2022 Tamil Nadu local elections

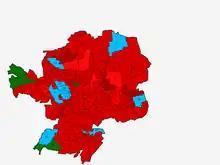
Coimbatore map showing Corporation wards and winning parties

DMK and its allies in the Secular Progressive Alliance, won 96 wards out of total 100 wards in the Coimbatore Municipal Corporation election. The DMK won 76 and its allies 20. Among the allies of DMK, Congress won nine, CPI(M) and CPI - four each, and MDMK three wards. The incumbent ruling party in the Coimbtore corporation council, AIADMK won three seats. Social Democratic Party of India won 1 ward.